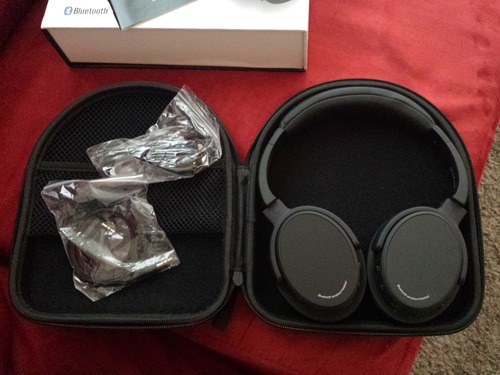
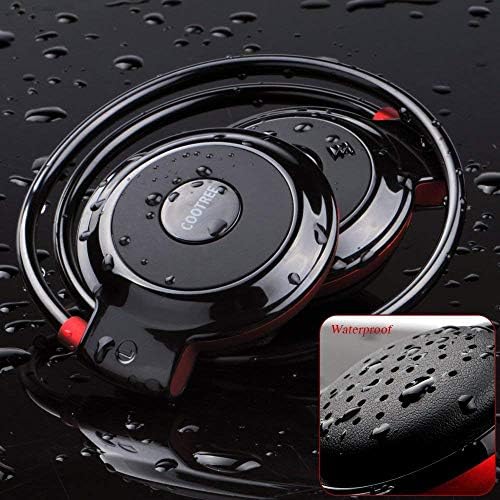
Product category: headphones
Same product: no